Norberto do Amaral

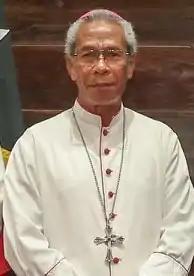
Amaral in 2020

Norberto do Amaral (born 17 February 1956) is the Roman Catholic Bishop of Maliana, East Timor. He was appointed on 30 January 2010. Previously, he served as an assistant pastor and as a pastor, as Rector of the Diocesan Minor Seminary in the Diocese of Díli, and in other offices in the Catholic Church in East Timor.